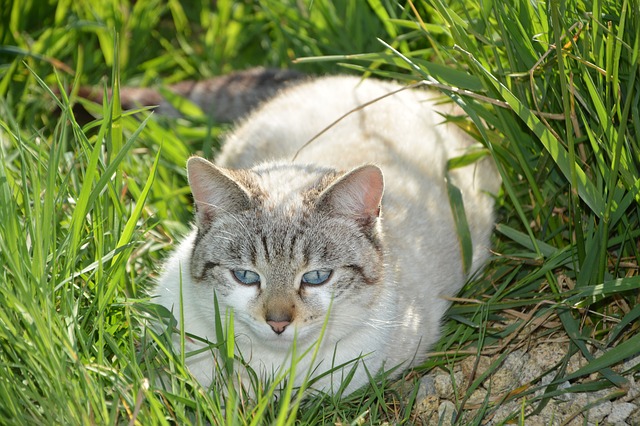
Label: gatto